List of Stone Age art

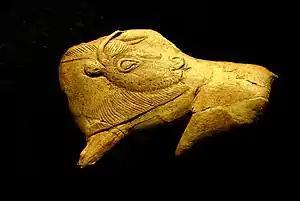
"Bison Licking Insect Bite"; 15,000-13,000 BC; antler; National Museum of Prehistory (Les Eyzies-de-Tayac-Sireuil, France)

This is a descriptive list of Stone Age art, the period of prehistory characterised by the widespread use of stone tools. This article contains, by sheer volume of the artwork discovered, a very incomplete list of the works of the painters, sculptors, and other artists who created what is now called prehistoric art. For fuller lists see Art of the Upper Paleolithic, Art of the Middle Paleolithic, and and its many sub-categories.